Batesian mimicry

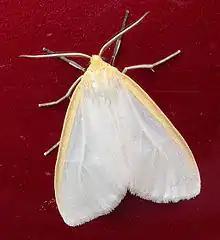
Tiger moths like "Cycnia tenera" are aposematic by sound, emitting ultrasonic warning signals. They are mimicked by pyralid moths, which are not foul-tasting but emit similar sounds.

In imperfect Batesian mimicry, the mimics do not exactly resemble their models. An example of this is the fly "Spilomyia longicornis", which mimics vespid wasps. However, it is not a perfect mimic. Wasps have long black antennae and this fly does not. Instead, they wave their front legs above their heads to look like the antennae on the wasps. Many reasons have been suggested for imperfect mimicry.